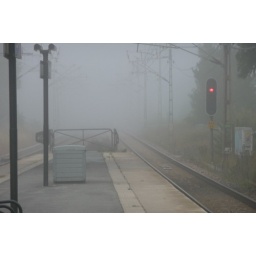
The train is somewhere over there. This is a sign from autumn.